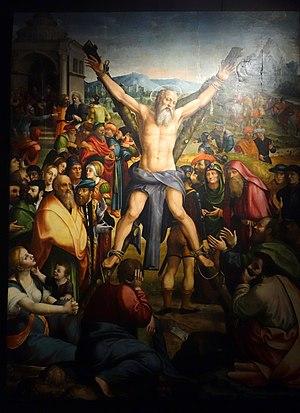
Antonio Semini ou Antonio Semino est un peintre italien de la fin de la Renaissance, actif principalement à Gênes et Milan au XVIᵉ siècle.